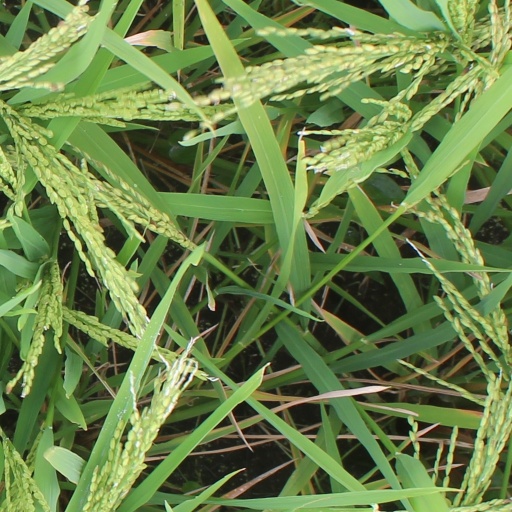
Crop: rice